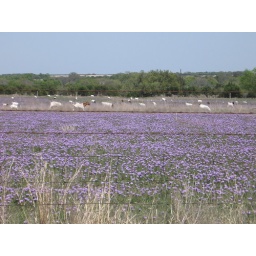
field of purple flowers somewhere near Iredell